Klein quartic

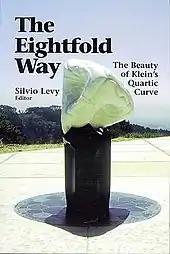
"The Eightfold Way" – sculpture by Helaman Ferguson and accompanying book.

Most often, the quartic is modeled either by a smooth genus 3 surface with tetrahedral symmetry (replacing the edges of a regular tetrahedron with tubes/handles yields such a shape), which have been dubbed "tetruses", or by polyhedral approximations, which have been dubbed "tetroids"; in both cases this is an "embedding" of the shape in 3 dimensions. The most notable smooth model (tetrus) is the sculpture "The Eightfold Way" by Helaman Ferguson at the Simons Laufer Mathematical Sciences Institute in Berkeley, California, made of marble and serpentine, and unveiled on November 14, 1993. The title refers to the fact that starting at any vertex of the triangulated surface and moving along any edge, if you alternately turn left and right when reaching a vertex, you always return to the original point after eight edges. The acquisition of the sculpture led in due course to the publication of a book of papers , detailing properties of the quartic and containing the first English translation of Klein's paper. Polyhedral models with tetrahedral symmetry most often have convex hull a truncated tetrahedron – see and for examples and illustrations. Some of these models consist of 20 triangles or 56 triangles (abstractly, the regular skew polyhedron {3,7|,4}, with 56 faces, 84 edges, and 24 vertices), which cannot be realized as equilateral, with twists in the arms of the tetrahedron; while others have 24 heptagons – these heptagons can be taken to be planar, though non-convex, and the models are more complex than the triangular ones because the complexity is reflected in the shapes of the (non-flexible) heptagonal faces, rather than in the (flexible) vertices.